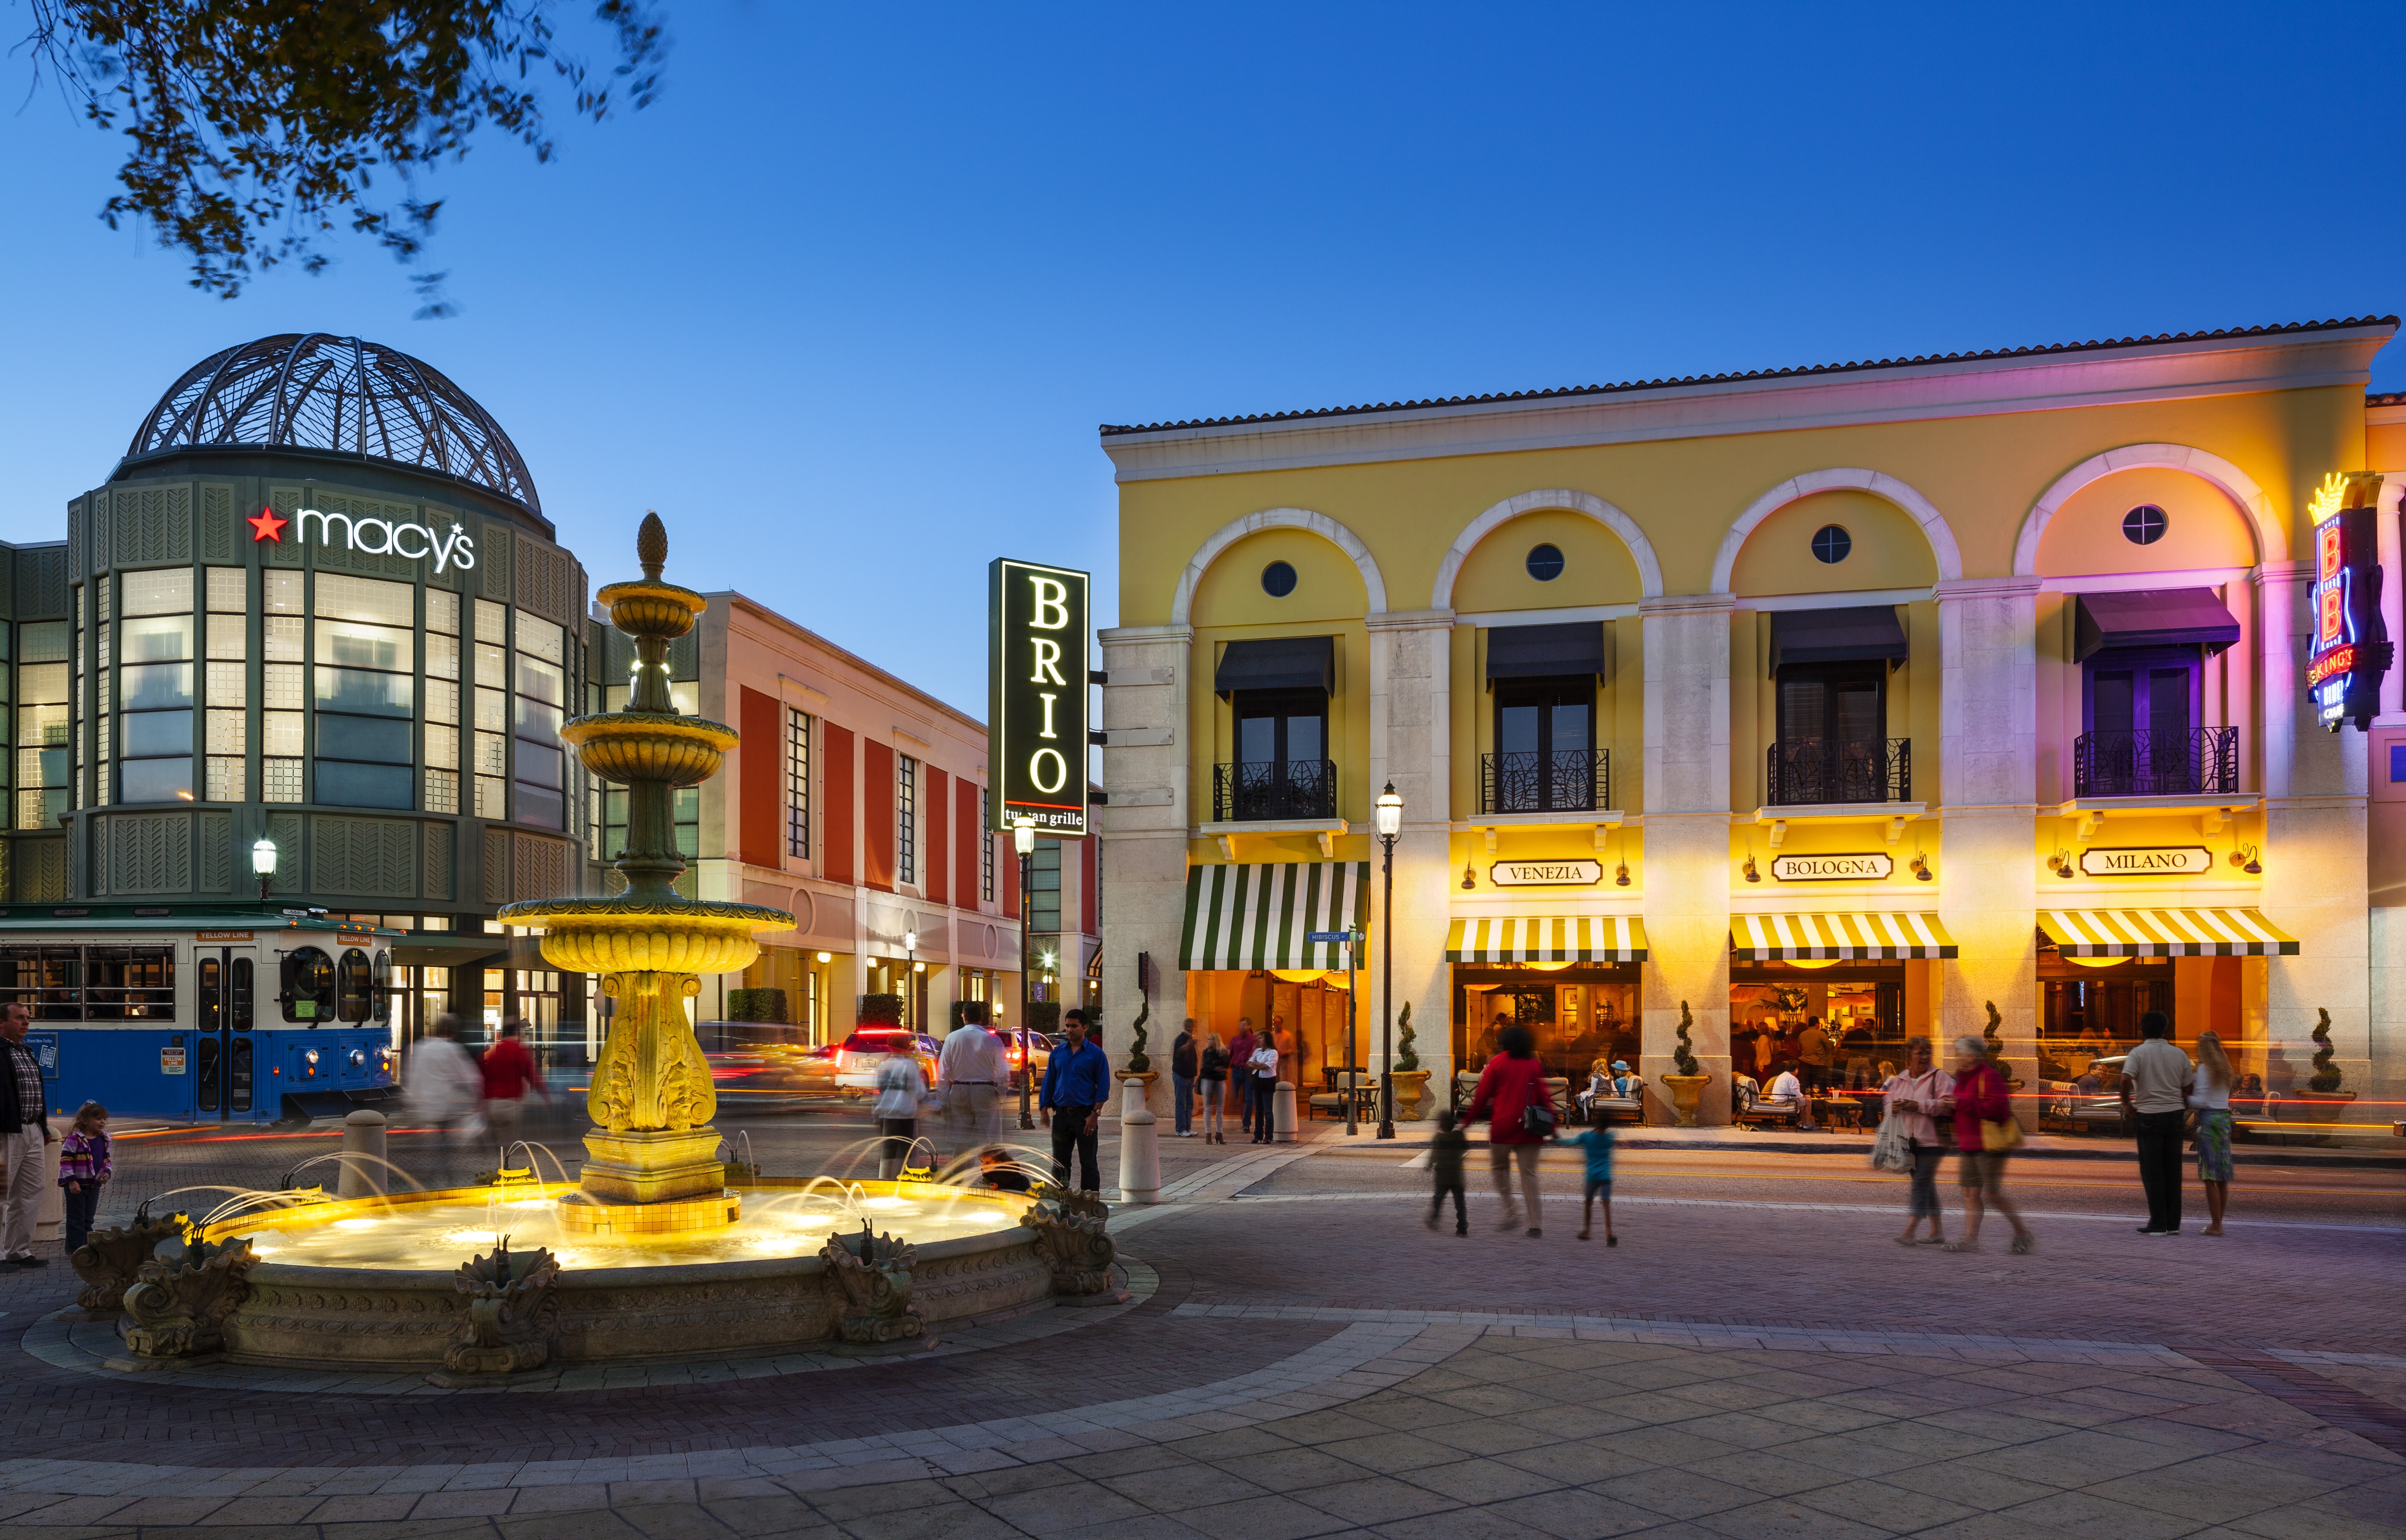
architecture, town, city, urban, cityscape, downtown, evening, plaza, square, landmark, facade, illuminated, buildings, fountain, town square, centre, retail, shopping mall, west palm beach, cityplace